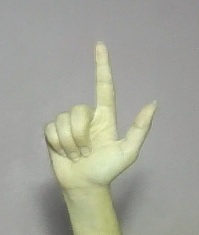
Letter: laam